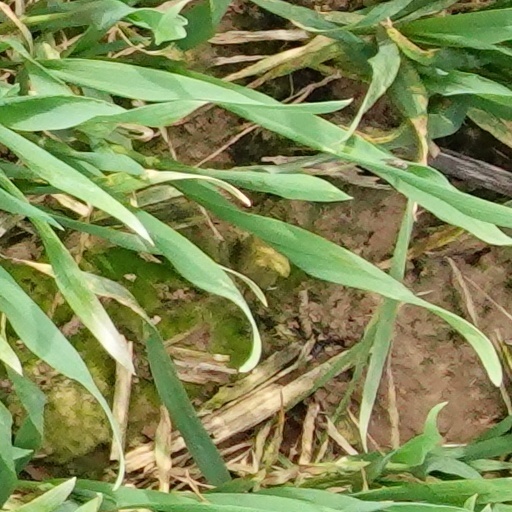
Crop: wheat